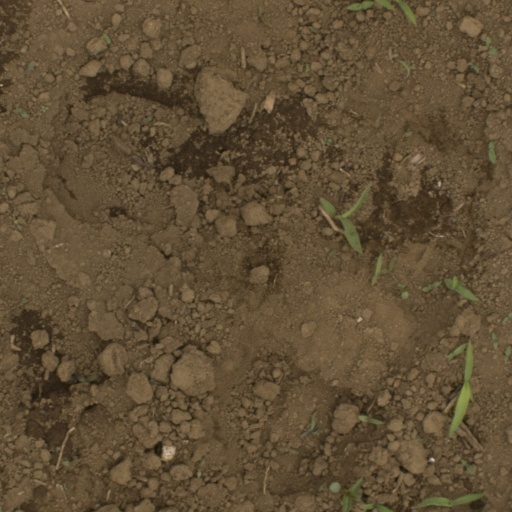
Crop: Jerusalem artichoke